Reward dependence

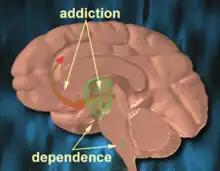
The brain on substance dependence.

According to researchers the reward circuit is continuously involved in initiating behaviors that are essential for the sustenance of the individual (such as eating) or of the preservation of the species (such as sexual reproduction). Food intake or sexual stimuli then lead to endorphin regulated release of dopamine in core substrates of the reward processing system, which subsequently activate craving sensations. The development of addictions is then directly related to the acquired or genetic abuse of the reward circuit. This finding then suggests that individuals with increased reward dependence have a relative deficit of endorphins and are possibly at higher risk for developing addictive behaviors.